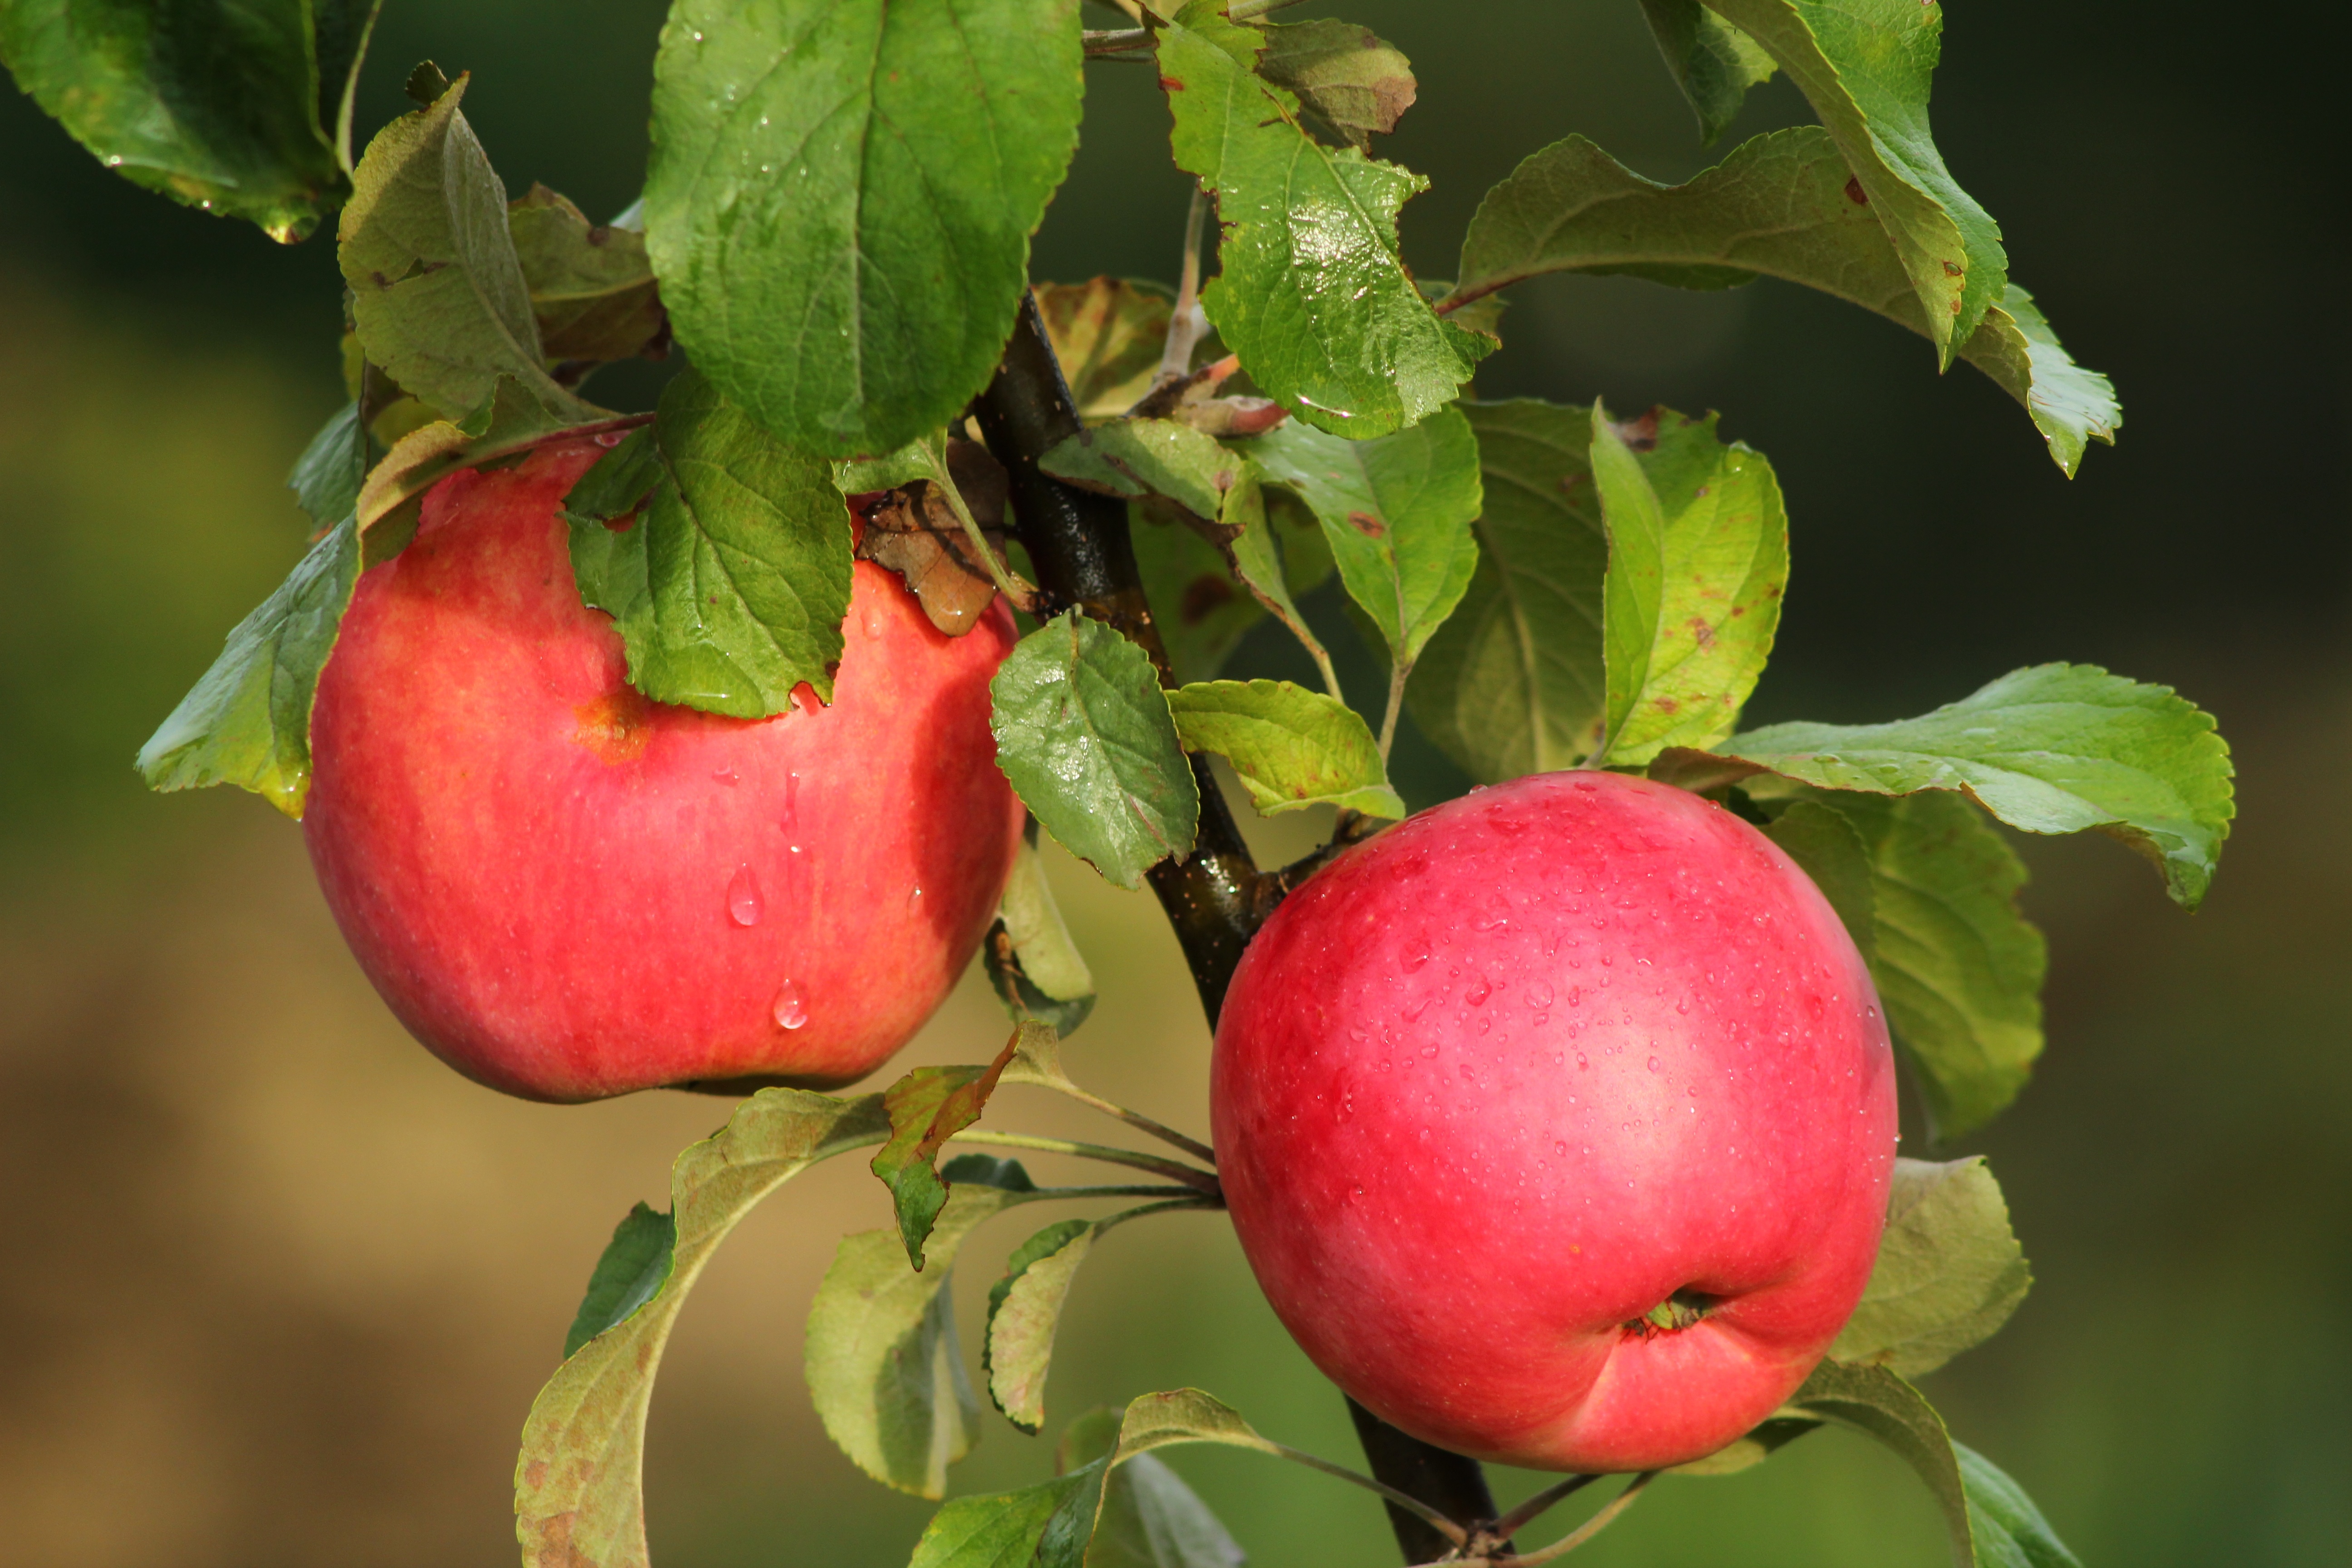
apple, branch, plant, fruit, flower, ripe, food, produce, apples, rose hip, flowering plant, rose family, acerola, malpighia, apples on a branch, land plant